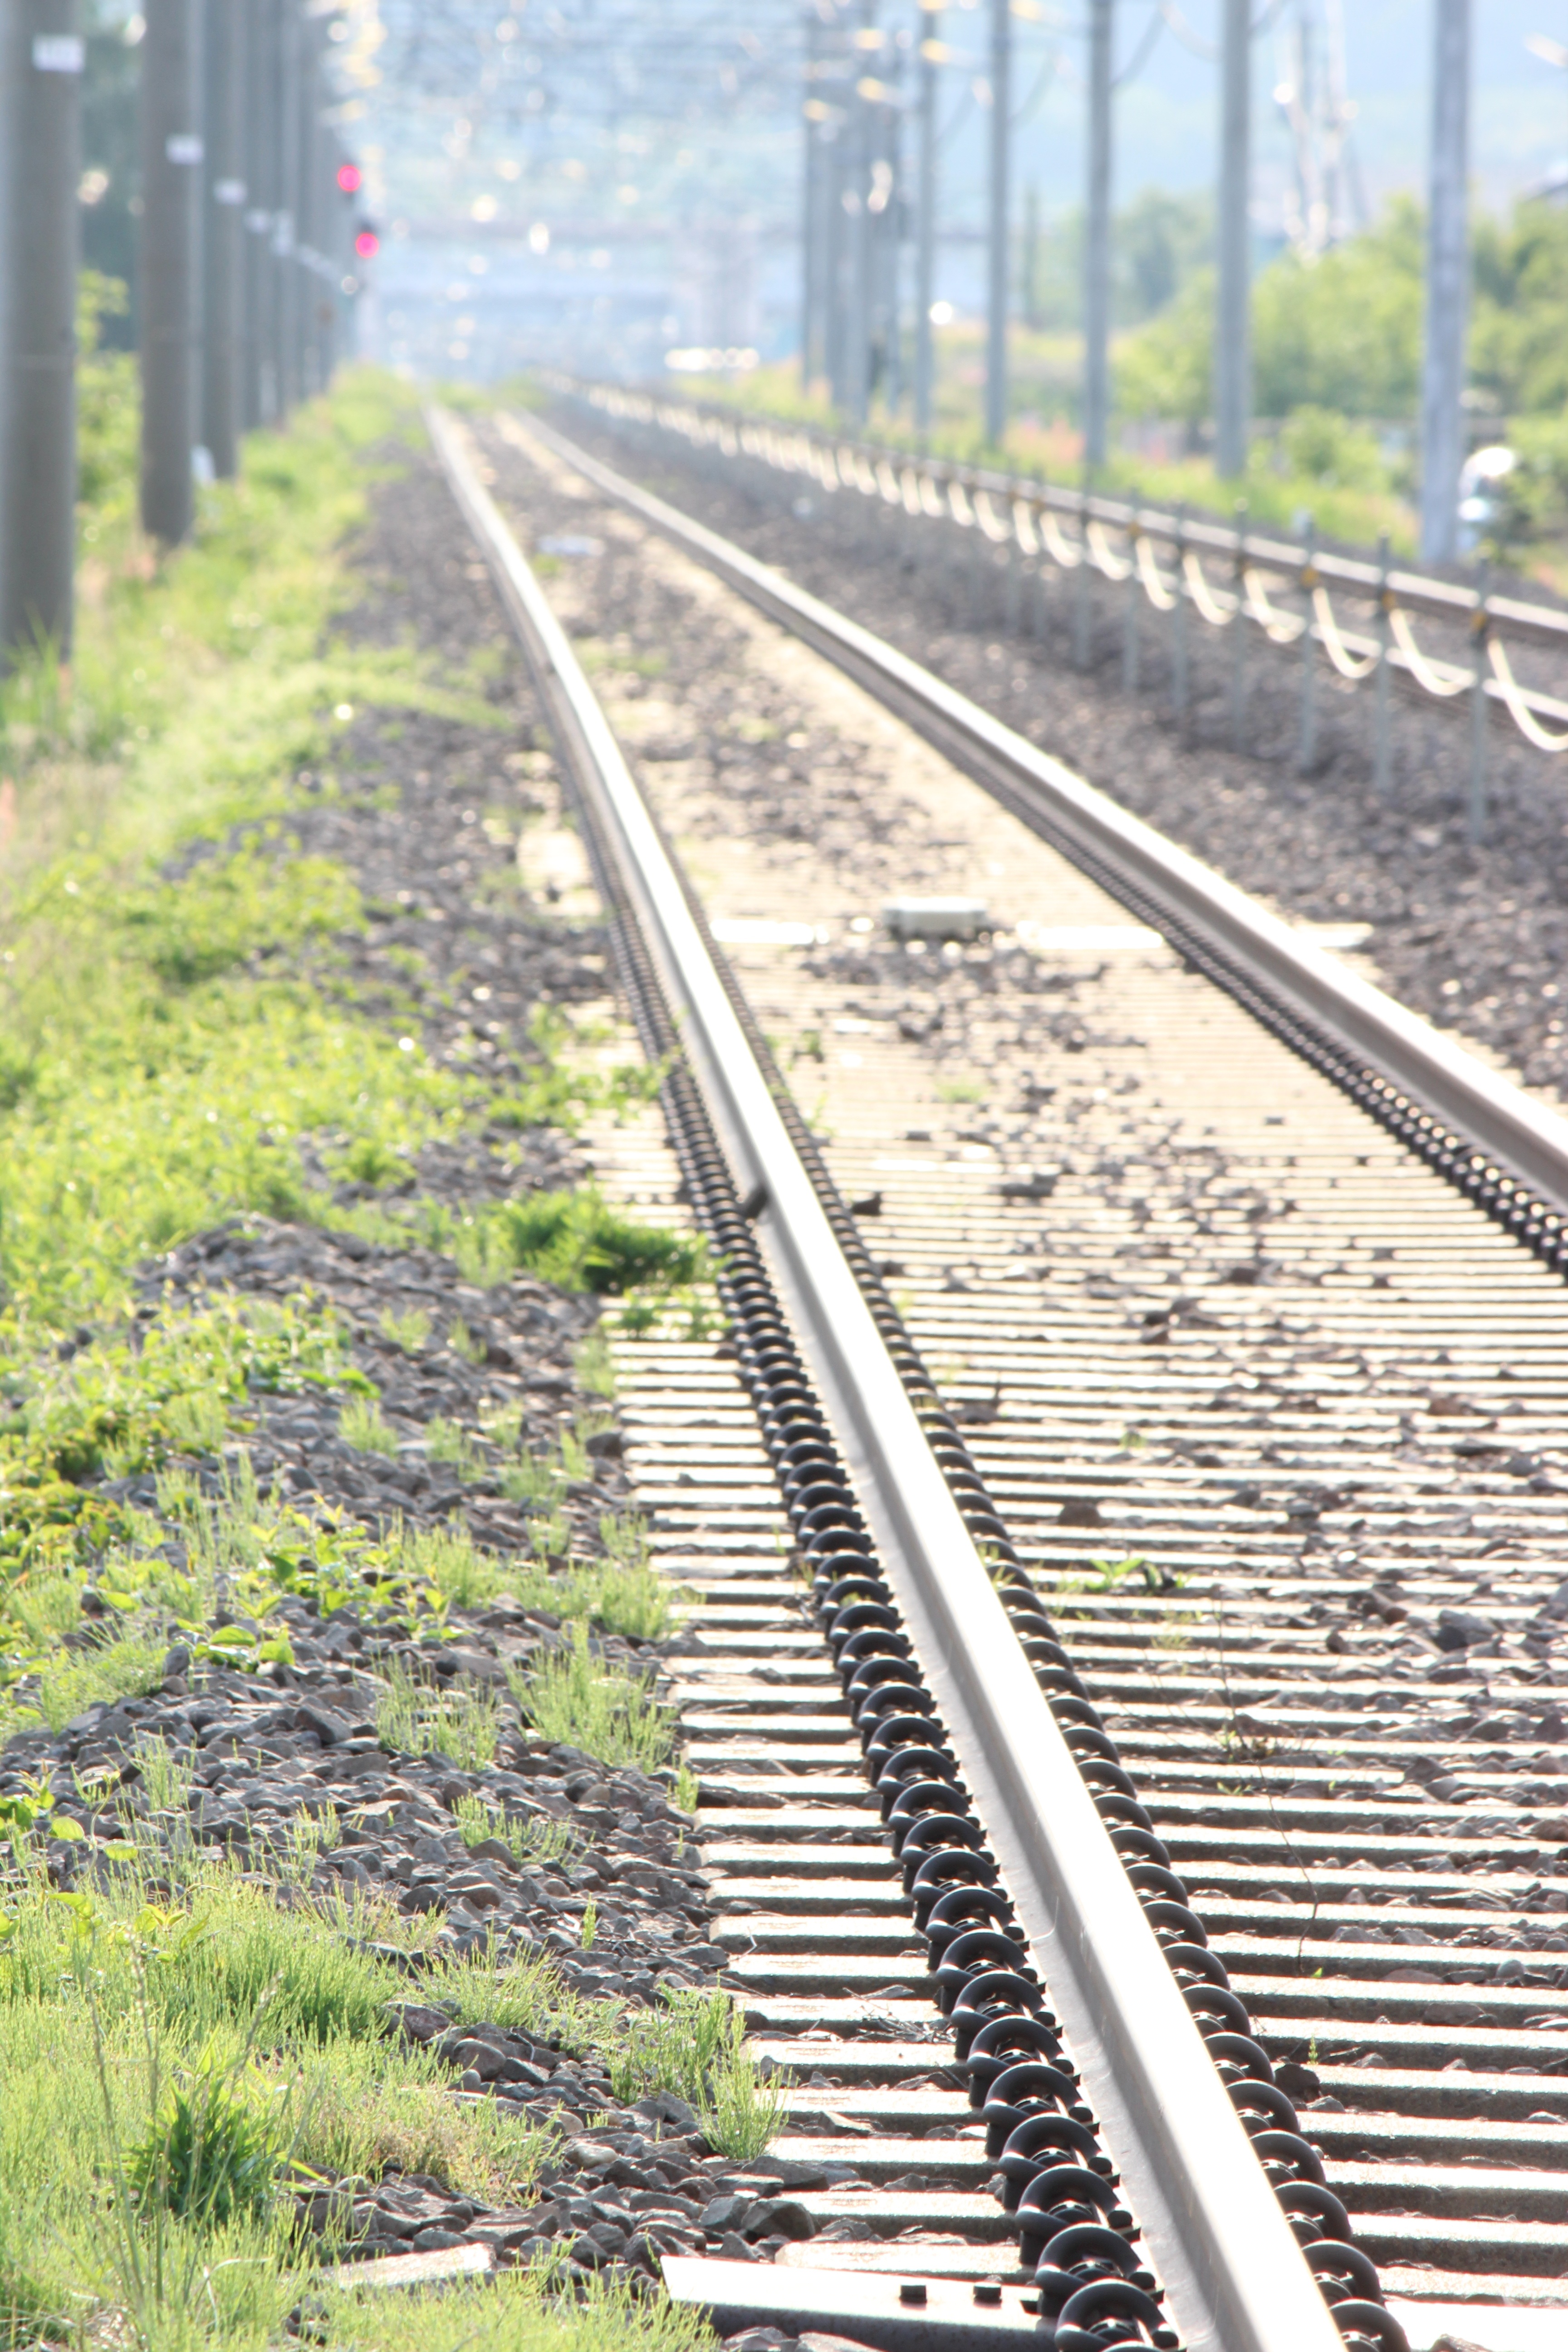
track, train, transport, vehicle, lane, rail transport, rolling stock, ou main line, yamagata shinkansen